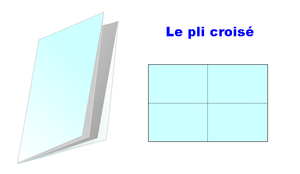
image perso libre de droit
En imprimerie, la pliure est le stade du façonnage qui consiste à plier la feuille pour obtenir des cahiers afin de restituer la mise en pages, avant le massicotage. Le pliage de la feuille de papier se réalise sur des plieuses mécaniques.